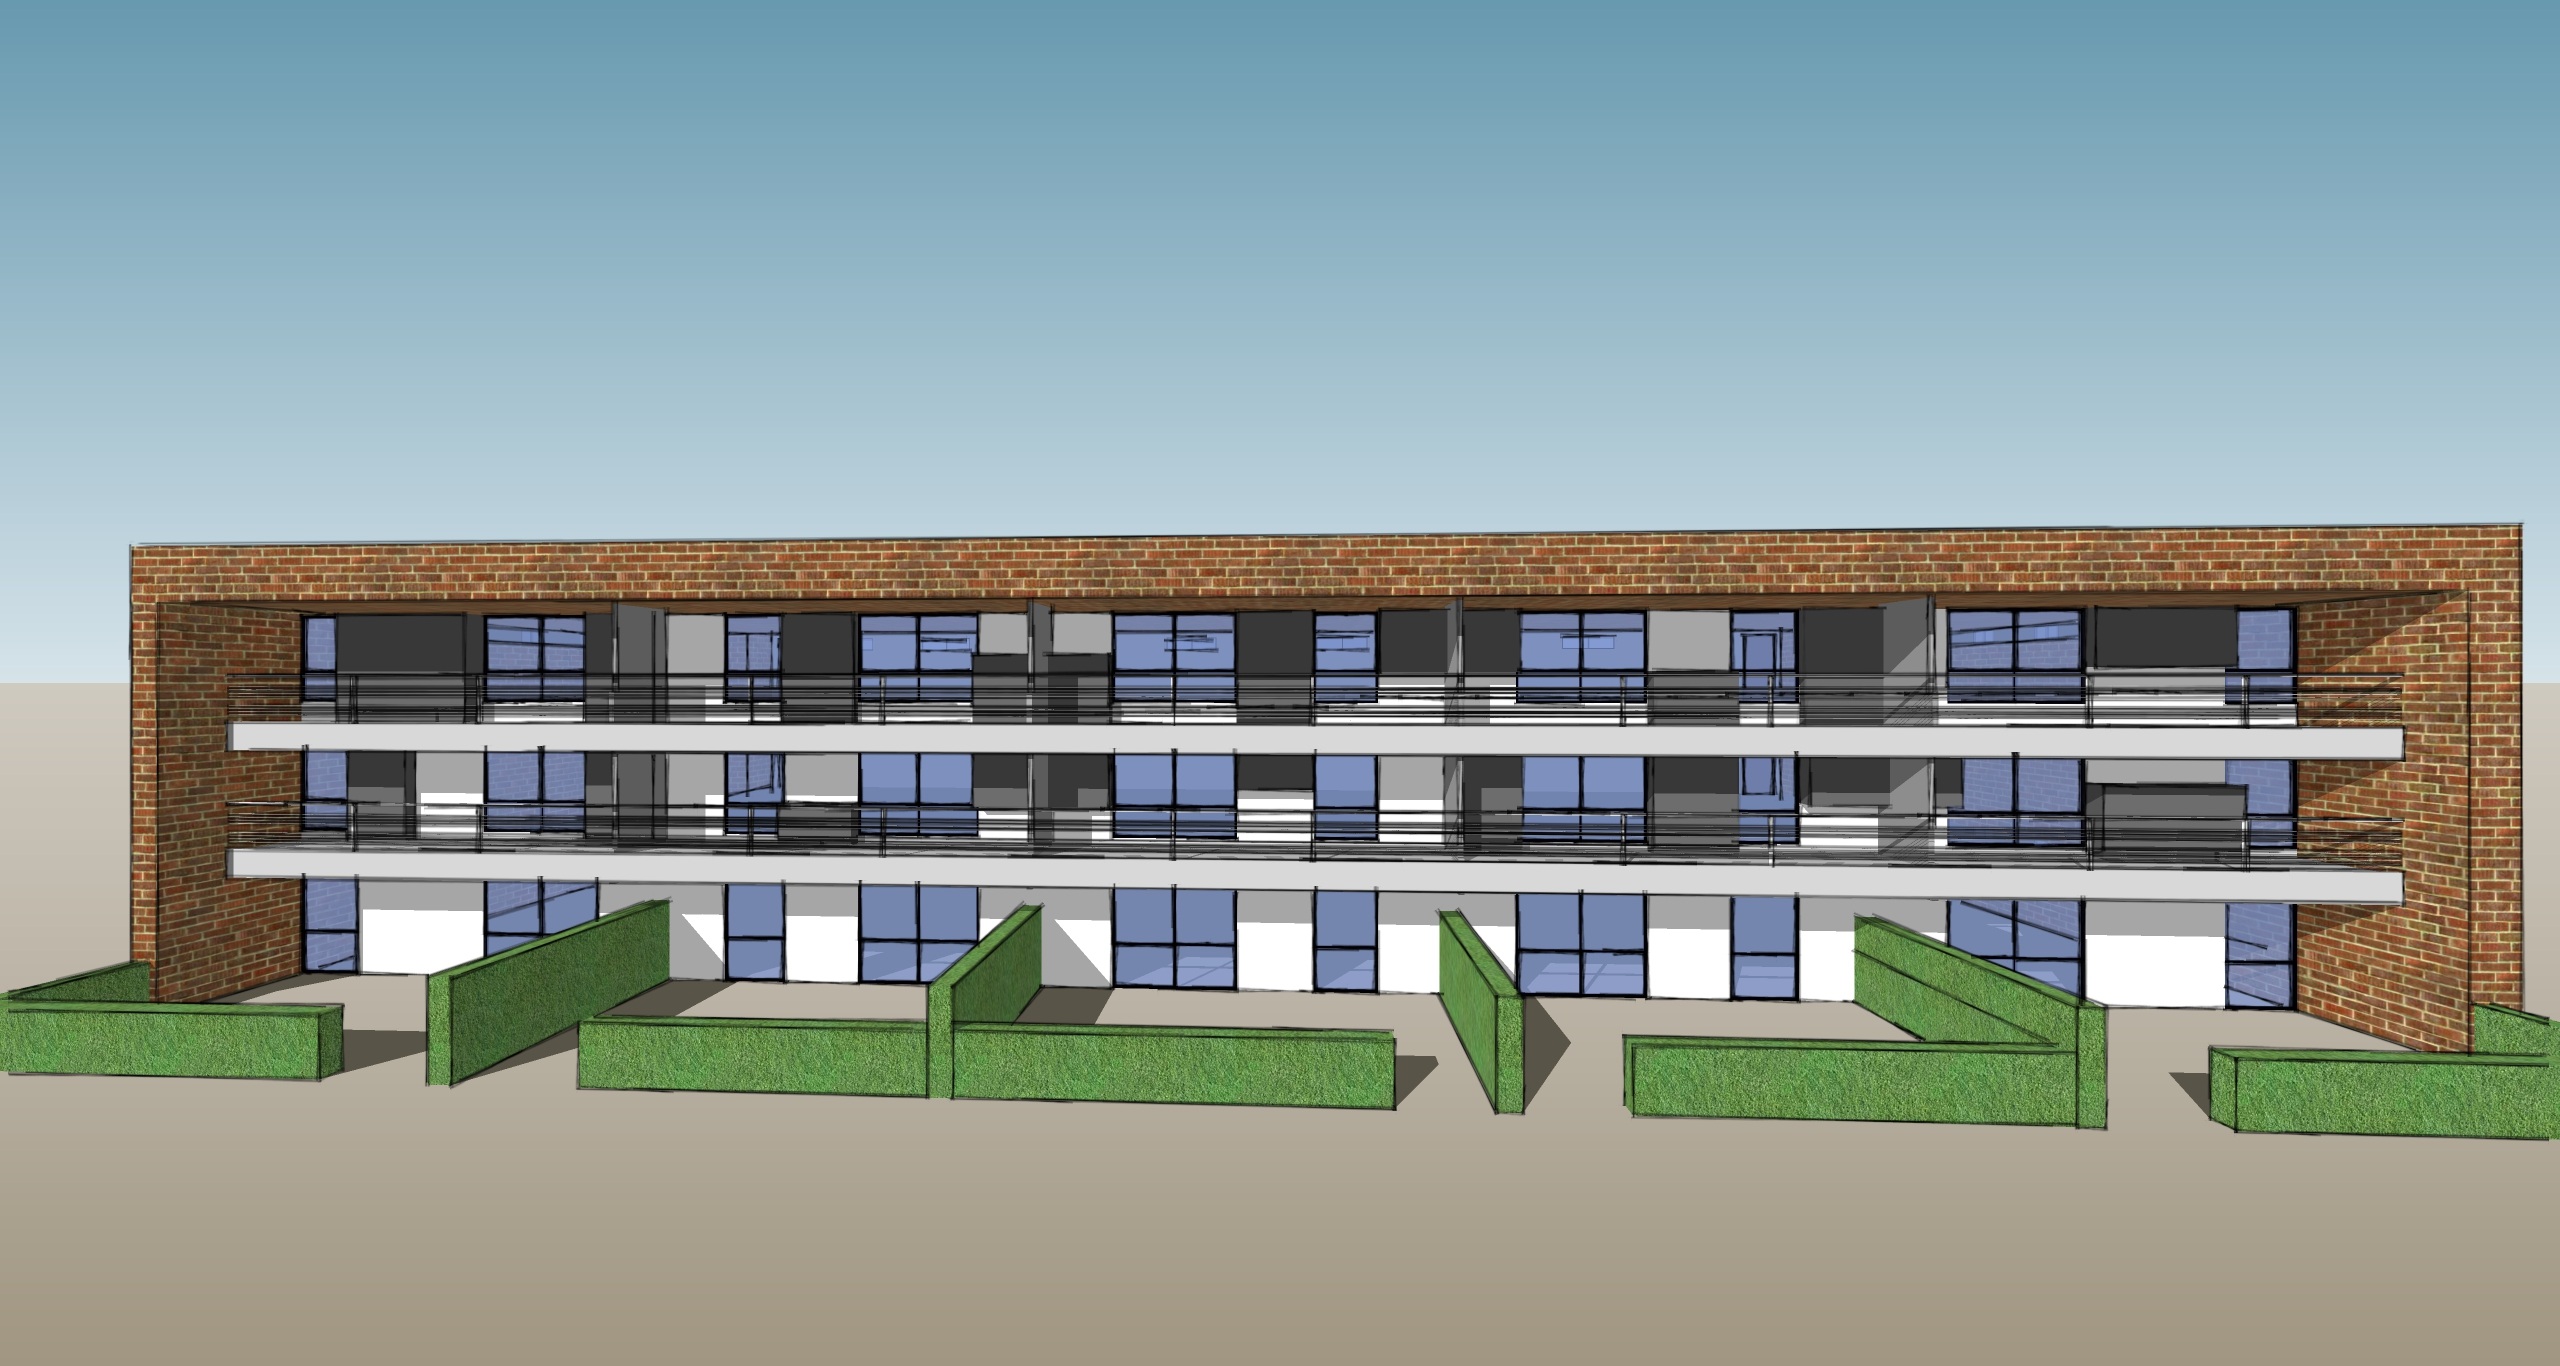
architecture, house, building, paint, facade, commercial building, headquarters, elevation, condominium, real estate, render, residential area, mixed use, corporate headquarters